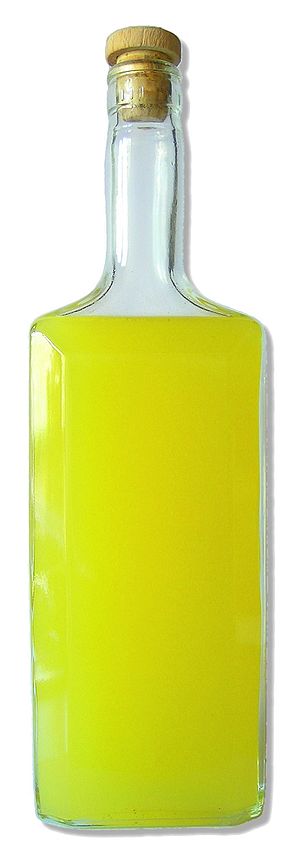
Limoncello
Hjemmelavet limoncello.
Limoncello er en italiensk Citronlikør. Den er lavet hovedsageligt af citronskal. Likøren stammer fra Campania, og især Limoncello fra området omkring Sorrento er berømt.